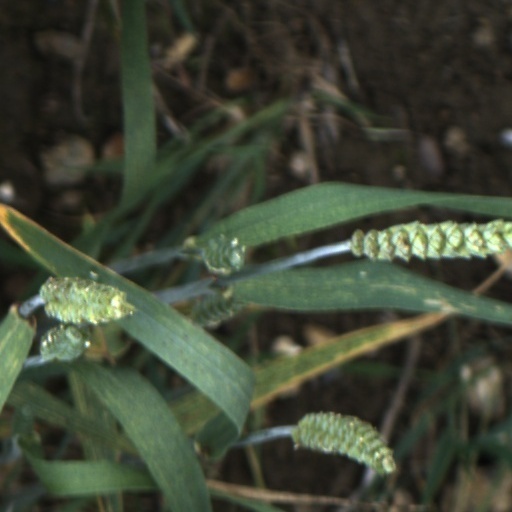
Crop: wheat